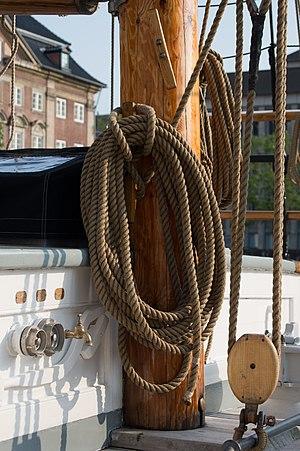
Cordage et pied de mat sur un vieux gréement dans le port de Copenhague.
Un cordage lové est un cordage noué ou enroulé sur lui-même en cercle ou spirales afin de le ranger, le préparer à l'usage et éviter qu'il ne s'emmêle.